Wikipedia

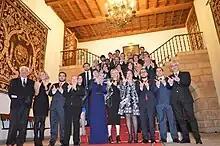
Wikipedians meeting after the 2015 Asturias awards ceremony

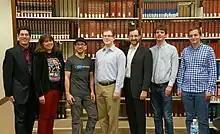
A group of Wikimedians of the Wikimedia DC chapter at the 2013 DC Wikimedia annual meeting standing in front of the "Encyclopædia Britannica" "(back left)" at the US National Archives

Wikipedia has won many awards, receiving its first two major awards in May 2004. The first was a Golden Nica for Digital Communities of the annual Prix Ars Electronica contest; this came with a €10,000 (£6,588; $12,700) grant and an invitation to present at the PAE Cyberarts Festival in Austria later that year. The second was a Judges' Webby Award for the "community" category.